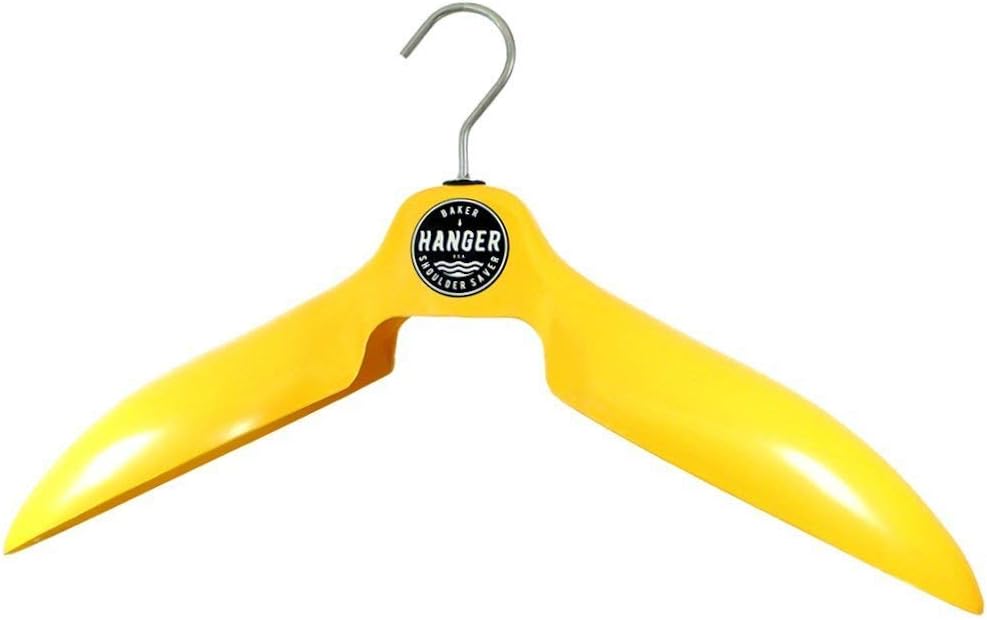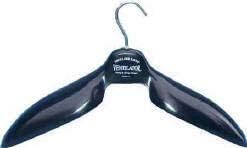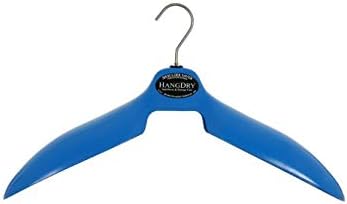
Shoulder Saver Hanger
Category: Sports & Outdoors
Wetsuit Saver Hanger
Features: Extra Wide<li>Heavy Duty Plastic</li><li>Prevents Shoulder Creases!</li><li>Black Only</li>